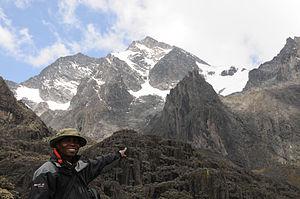
Le parc national des Virunga, jadis parc Albert, est le plus ancien parc national de la République démocratique du Congo et d'Afrique. Créé en 1925, il est très riche par sa faune et sa flore. Le parc est situé dans l'est de la République démocratique du Congo et couvre en partie les montagnes des Virunga, près du Rwanda et de l'Ouganda. Il présente l'une des densités de population les plus élevées d'Afrique, avec plus de 400 hab./km². En 1979, il est consacré patrimoine mondial pour son exceptionnelle biodiversité. Il est également désigné site Ramsar depuis 1996. Le directeur actuel est le prince Emmanuel de Merode.